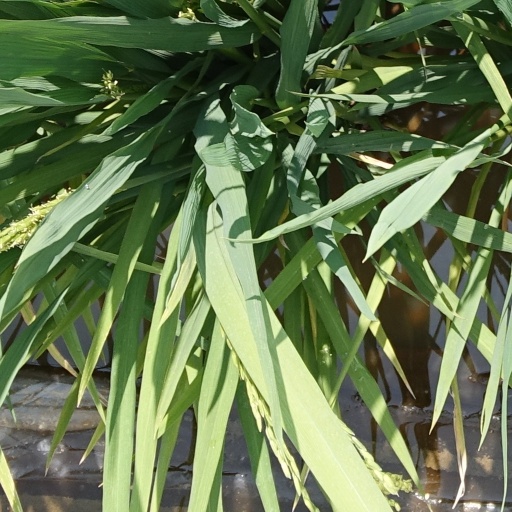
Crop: rice